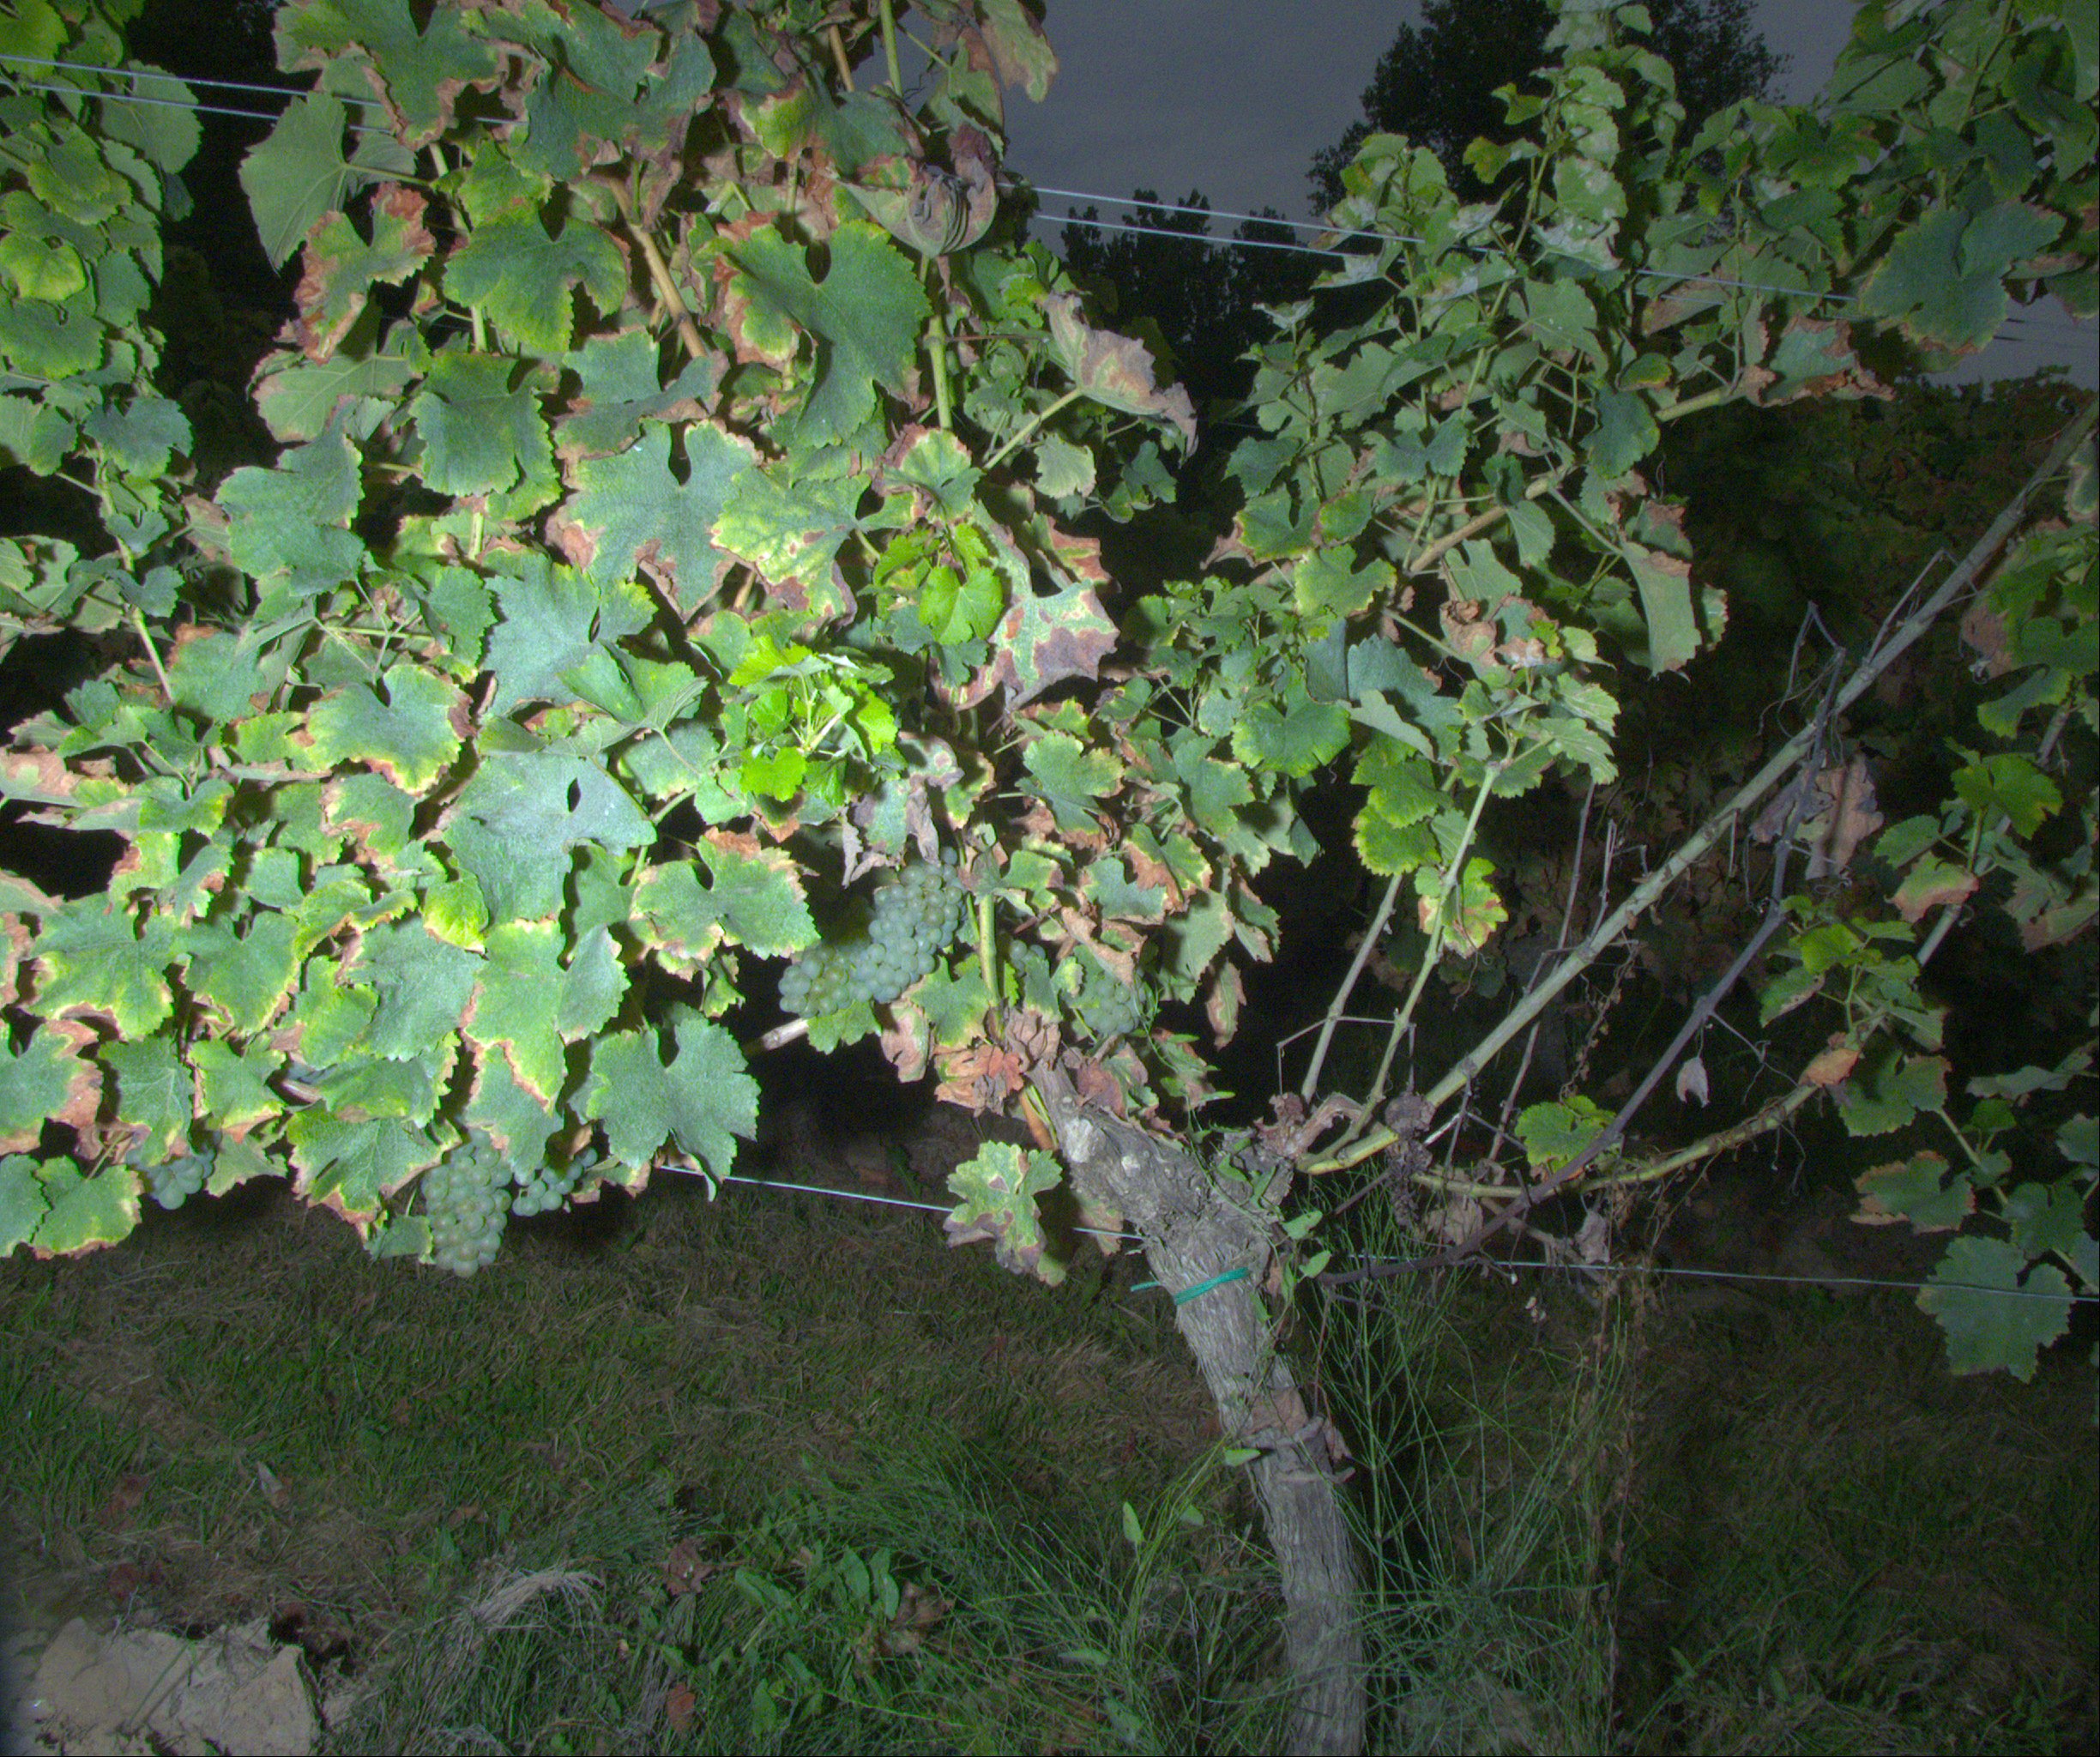
Grape variety: sauvignon-blanc
Disease: esca